John Myers (medium)

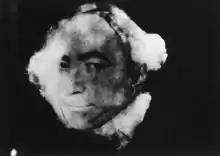
Alleged spirit photograph produced by Myers.

John Myers (died 1972) was a British dentist and spiritualist medium.